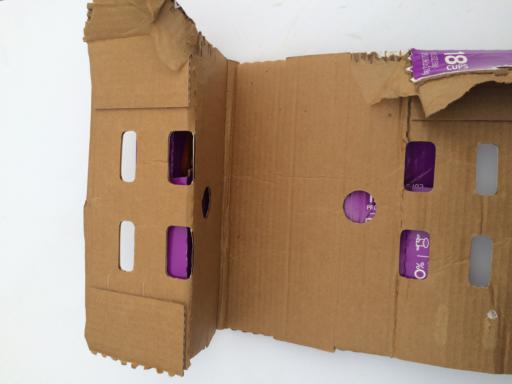
Waste category: cardboard